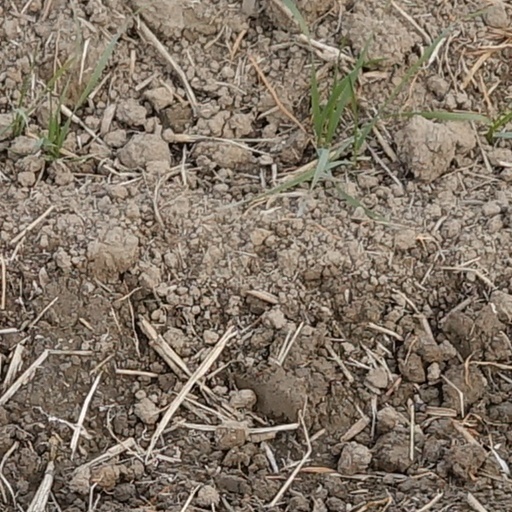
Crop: wheat